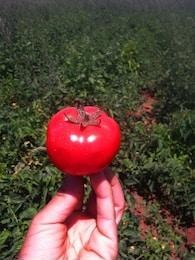
Label: tomato